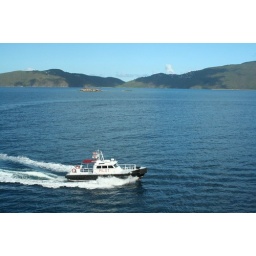
When docking, a Pilot boat would help make sure the huge ship was in the right place.